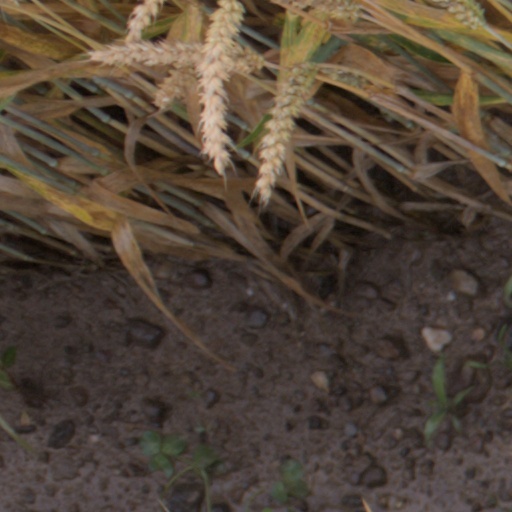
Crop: wheat